The Yeomen of the Guard

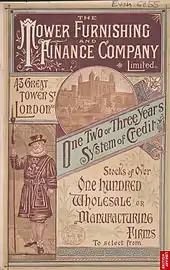
1883 poster similar to the one Gilbert said gave him the inspiration for the opera

When the previous Gilbert and Sullivan opera, "Ruddigore", finished its run at the Savoy Theatre, no new Gilbert and Sullivan opera was ready, and for nearly a year the stage was devoted to revivals of the company's old successes "H.M.S. Pinafore", "The Pirates of Penzance" and "The Mikado". For several years leading up to the premiere of "Yeomen", Sullivan had expressed the desire to leave his partnership with W.S. Gilbert in order to turn to writing grand opera and other serious works full-time. Before the premiere of "Yeomen", Sullivan had recently been lauded for the successful cantata "The Golden Legend" and would produce his grand opera, "Ivanhoe", only 15 months after "Yeomen".